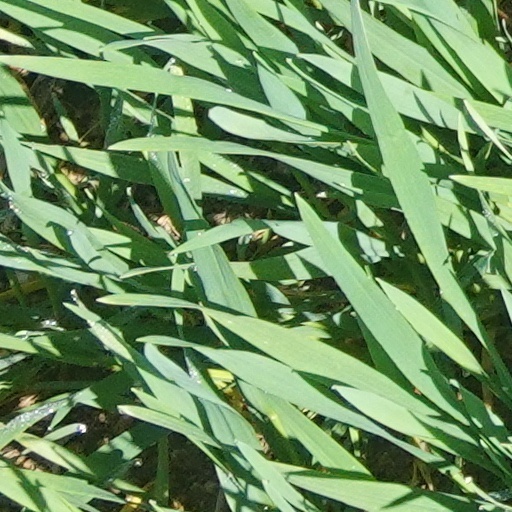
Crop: wheat